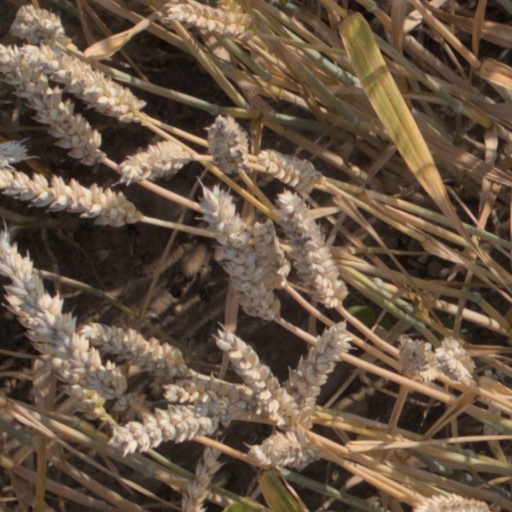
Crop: wheat